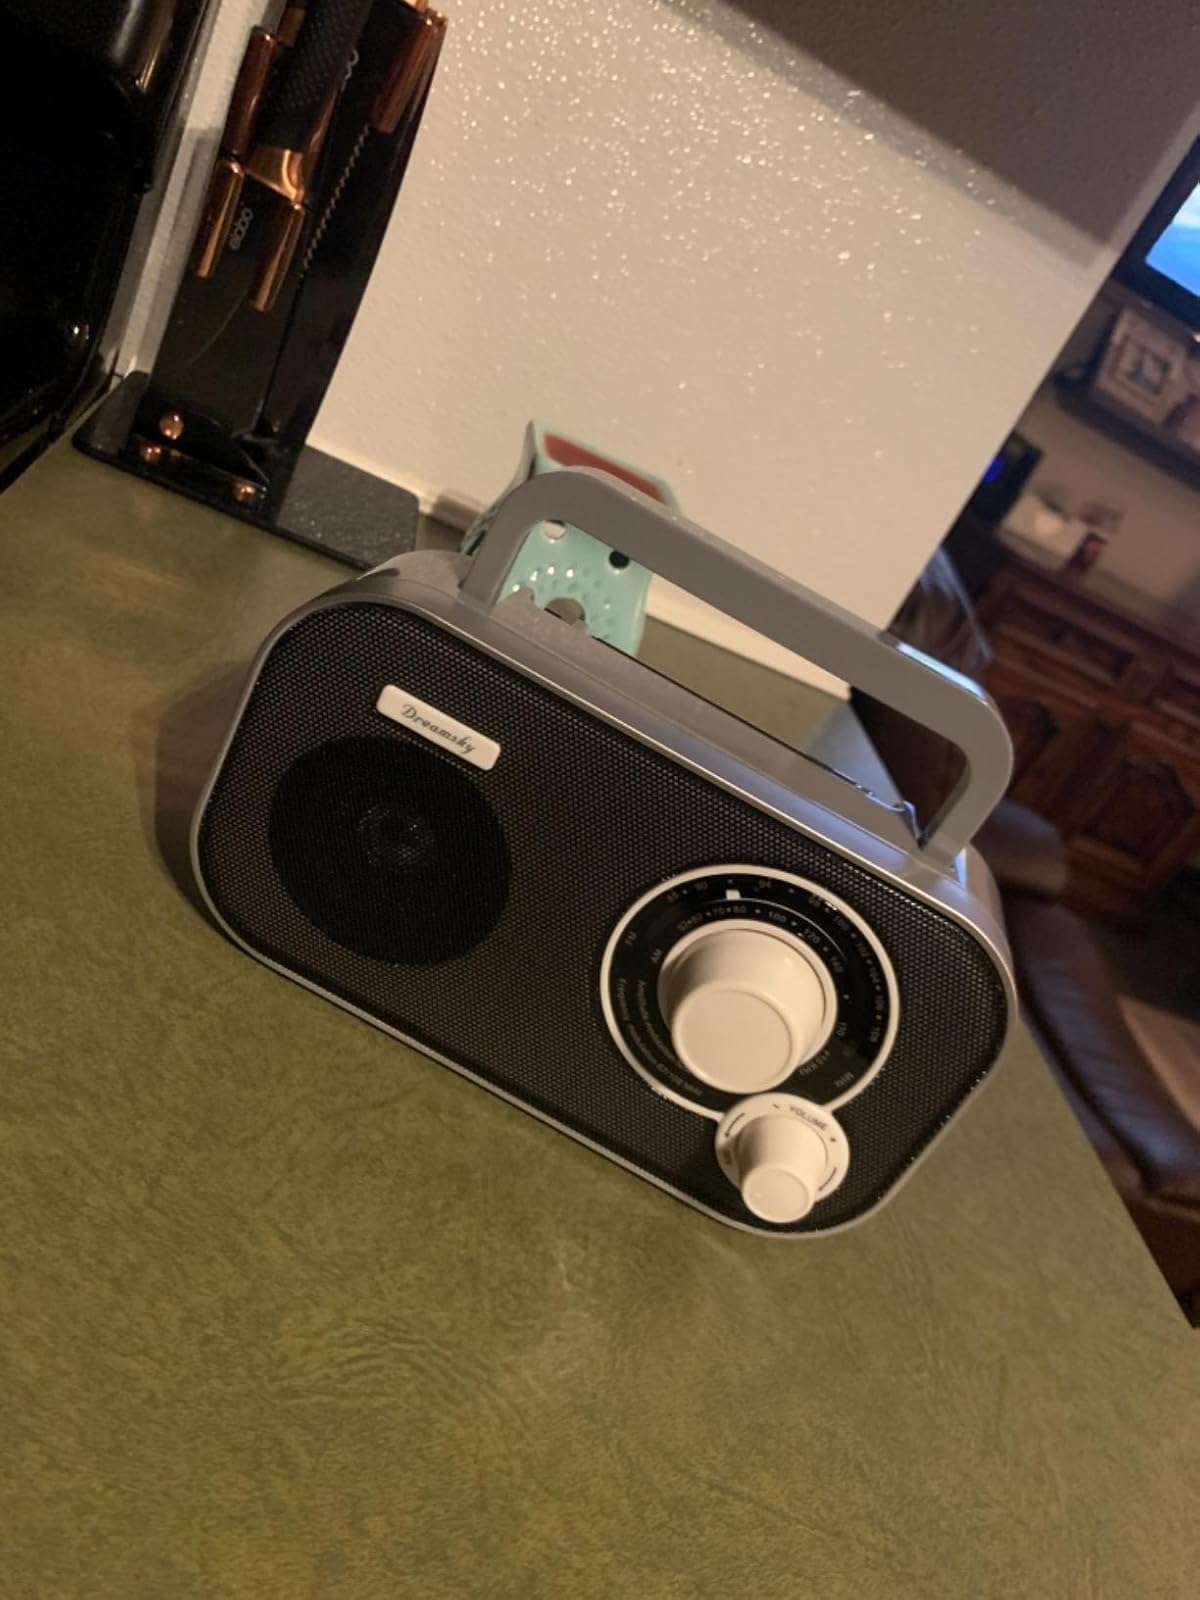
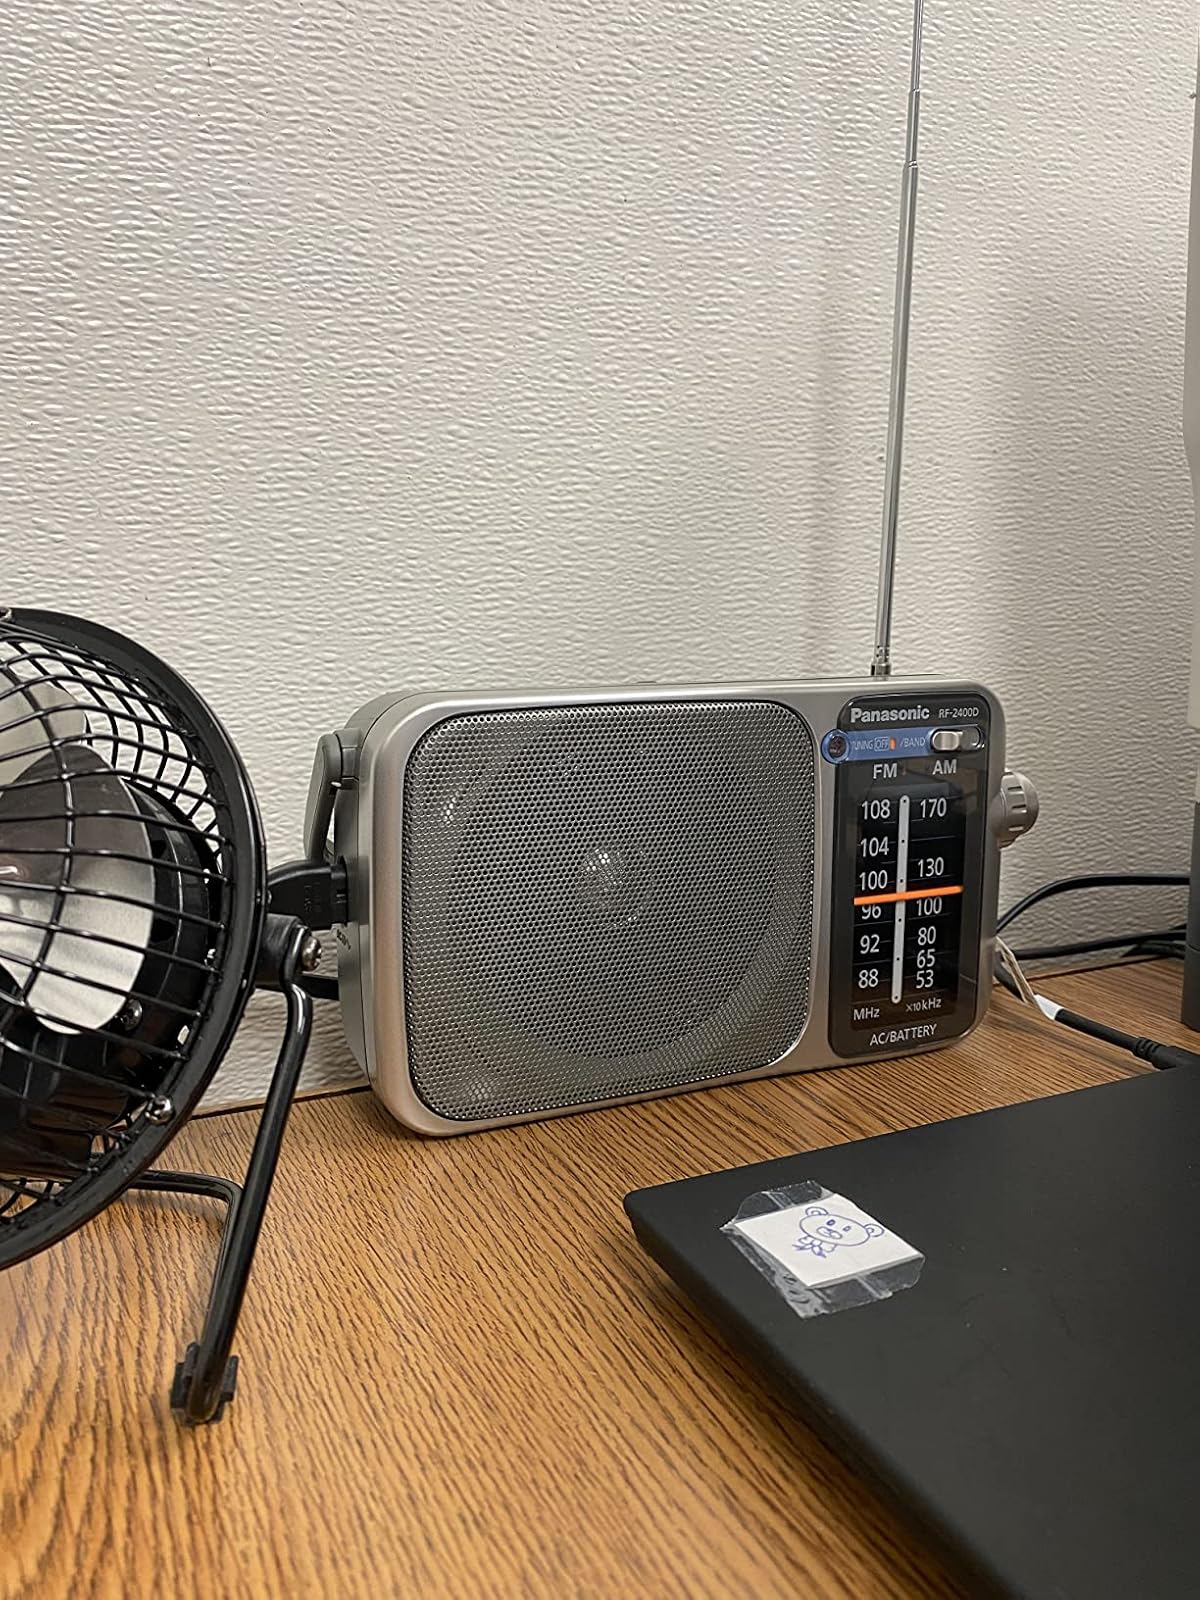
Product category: radio
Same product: no